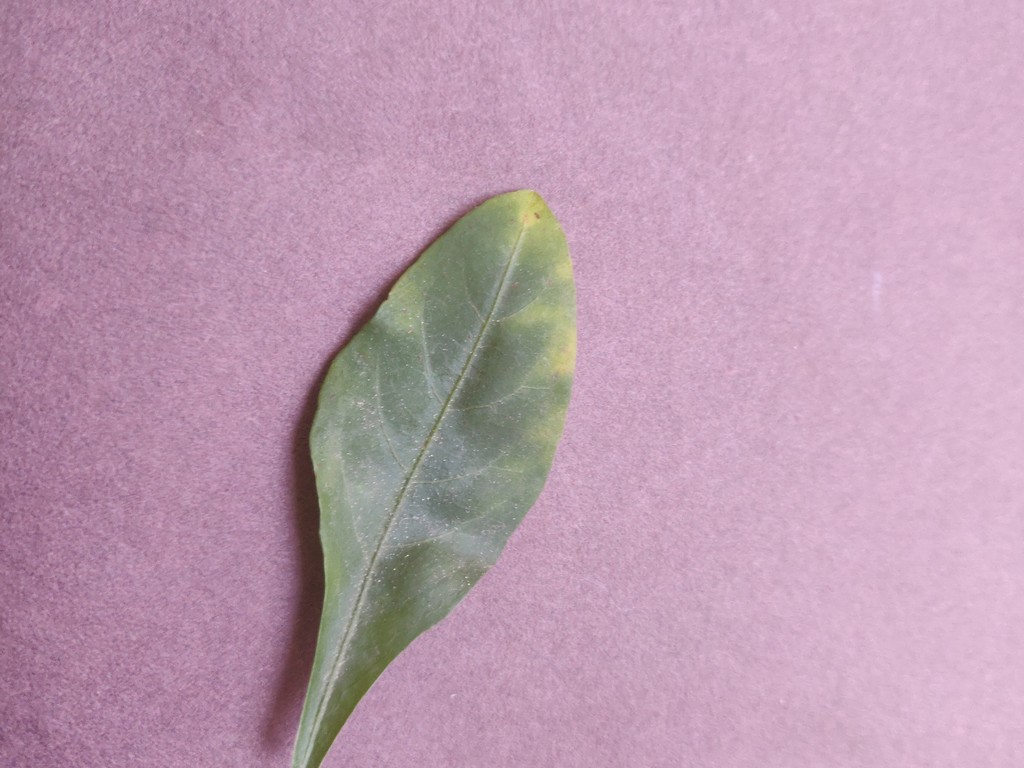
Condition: Unhealthy
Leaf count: single
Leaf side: front